List of birds of Afghanistan

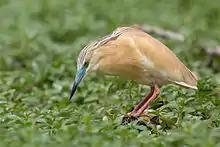

Storks are large, long-legged, long-necked, wading birds with long, stout bills. Storks are mute, but bill-clattering is an important mode of communication at the nest. Their nests can be large and may be reused for many years. Many species are migratory.